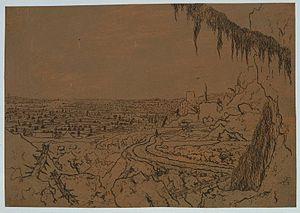
Hercules Pietersz Segers ou Seghers, né à Haarlem vers 1589-1590, et mort à Amsterdam vers 1637-1638, est un graveur et peintre néerlandais du siècle d’or.